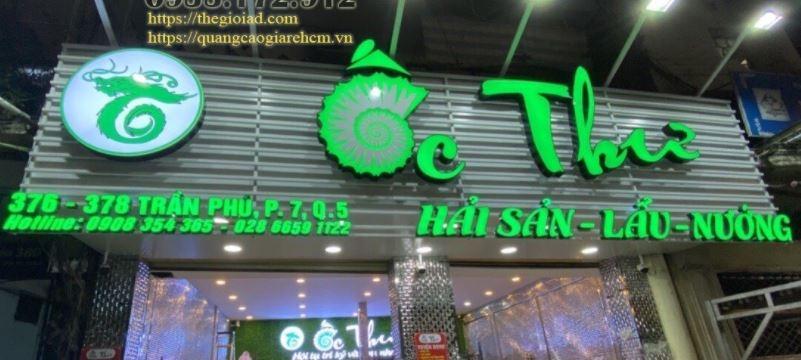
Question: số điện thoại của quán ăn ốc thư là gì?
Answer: số điện thoại của quán ân ốc thư là 0908354365 hoặc 02866591122